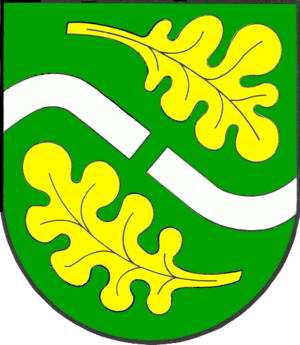
Frestedt
Coat of arms of Frestedt
Frestedt er en by og kommune i det nordlige Tyskland, beliggende i Amt Burg-Sankt Michaelisdonn under Kreis Dithmarschen. Kreis Dithmarschen ligger i den sydvestlige del af delstaten Slesvig-Holsten.